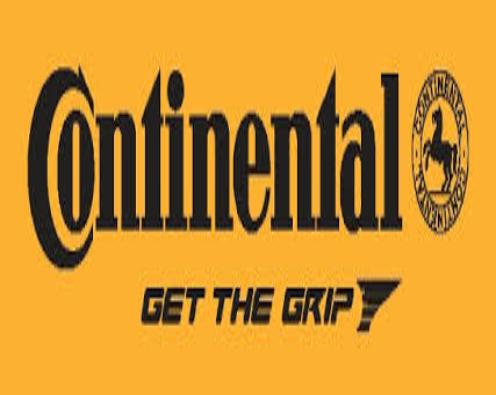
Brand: Continental
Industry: Transportation